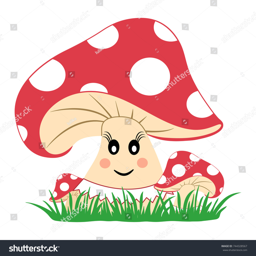
colorful mushrooms in the grass .